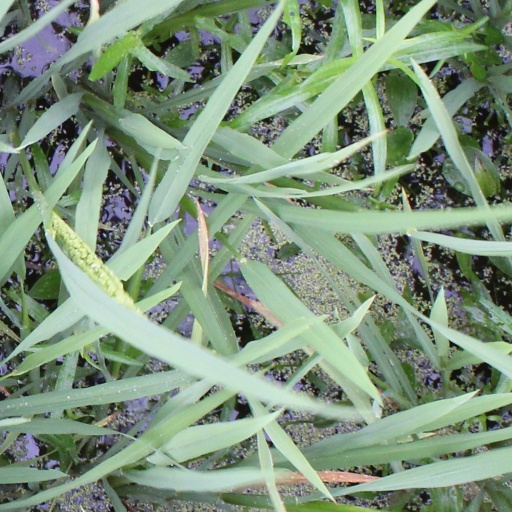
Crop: rice